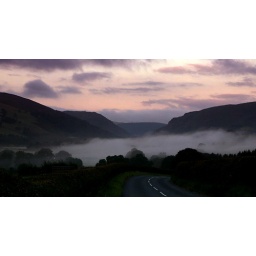
red sky in the morning ...... 6.30am